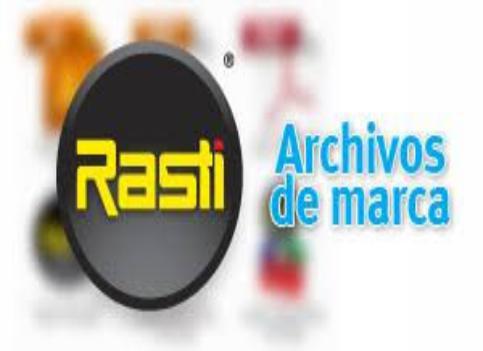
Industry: Leisure